Choosing Wisely

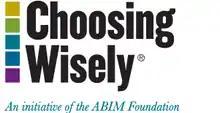
Logo for the campaign

Choosing Wisely is a United States–based health educational campaign, led by the ABIM Foundation (American Board of Internal Medicine), about unnecessary health care.